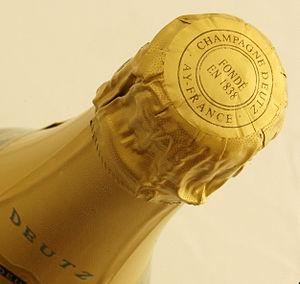
Le Champagne Deutz est une maison de Champagne fondée en 1838 par William Deutz et Pierre-Hubert Geldermann, à Aÿ, avec un vignoble d'environ 200 hectares, dont 42 hectares en propriété, dans le vignoble de Champagne, et une production de sept crus de champagne.